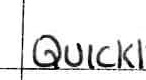
Label: quickly